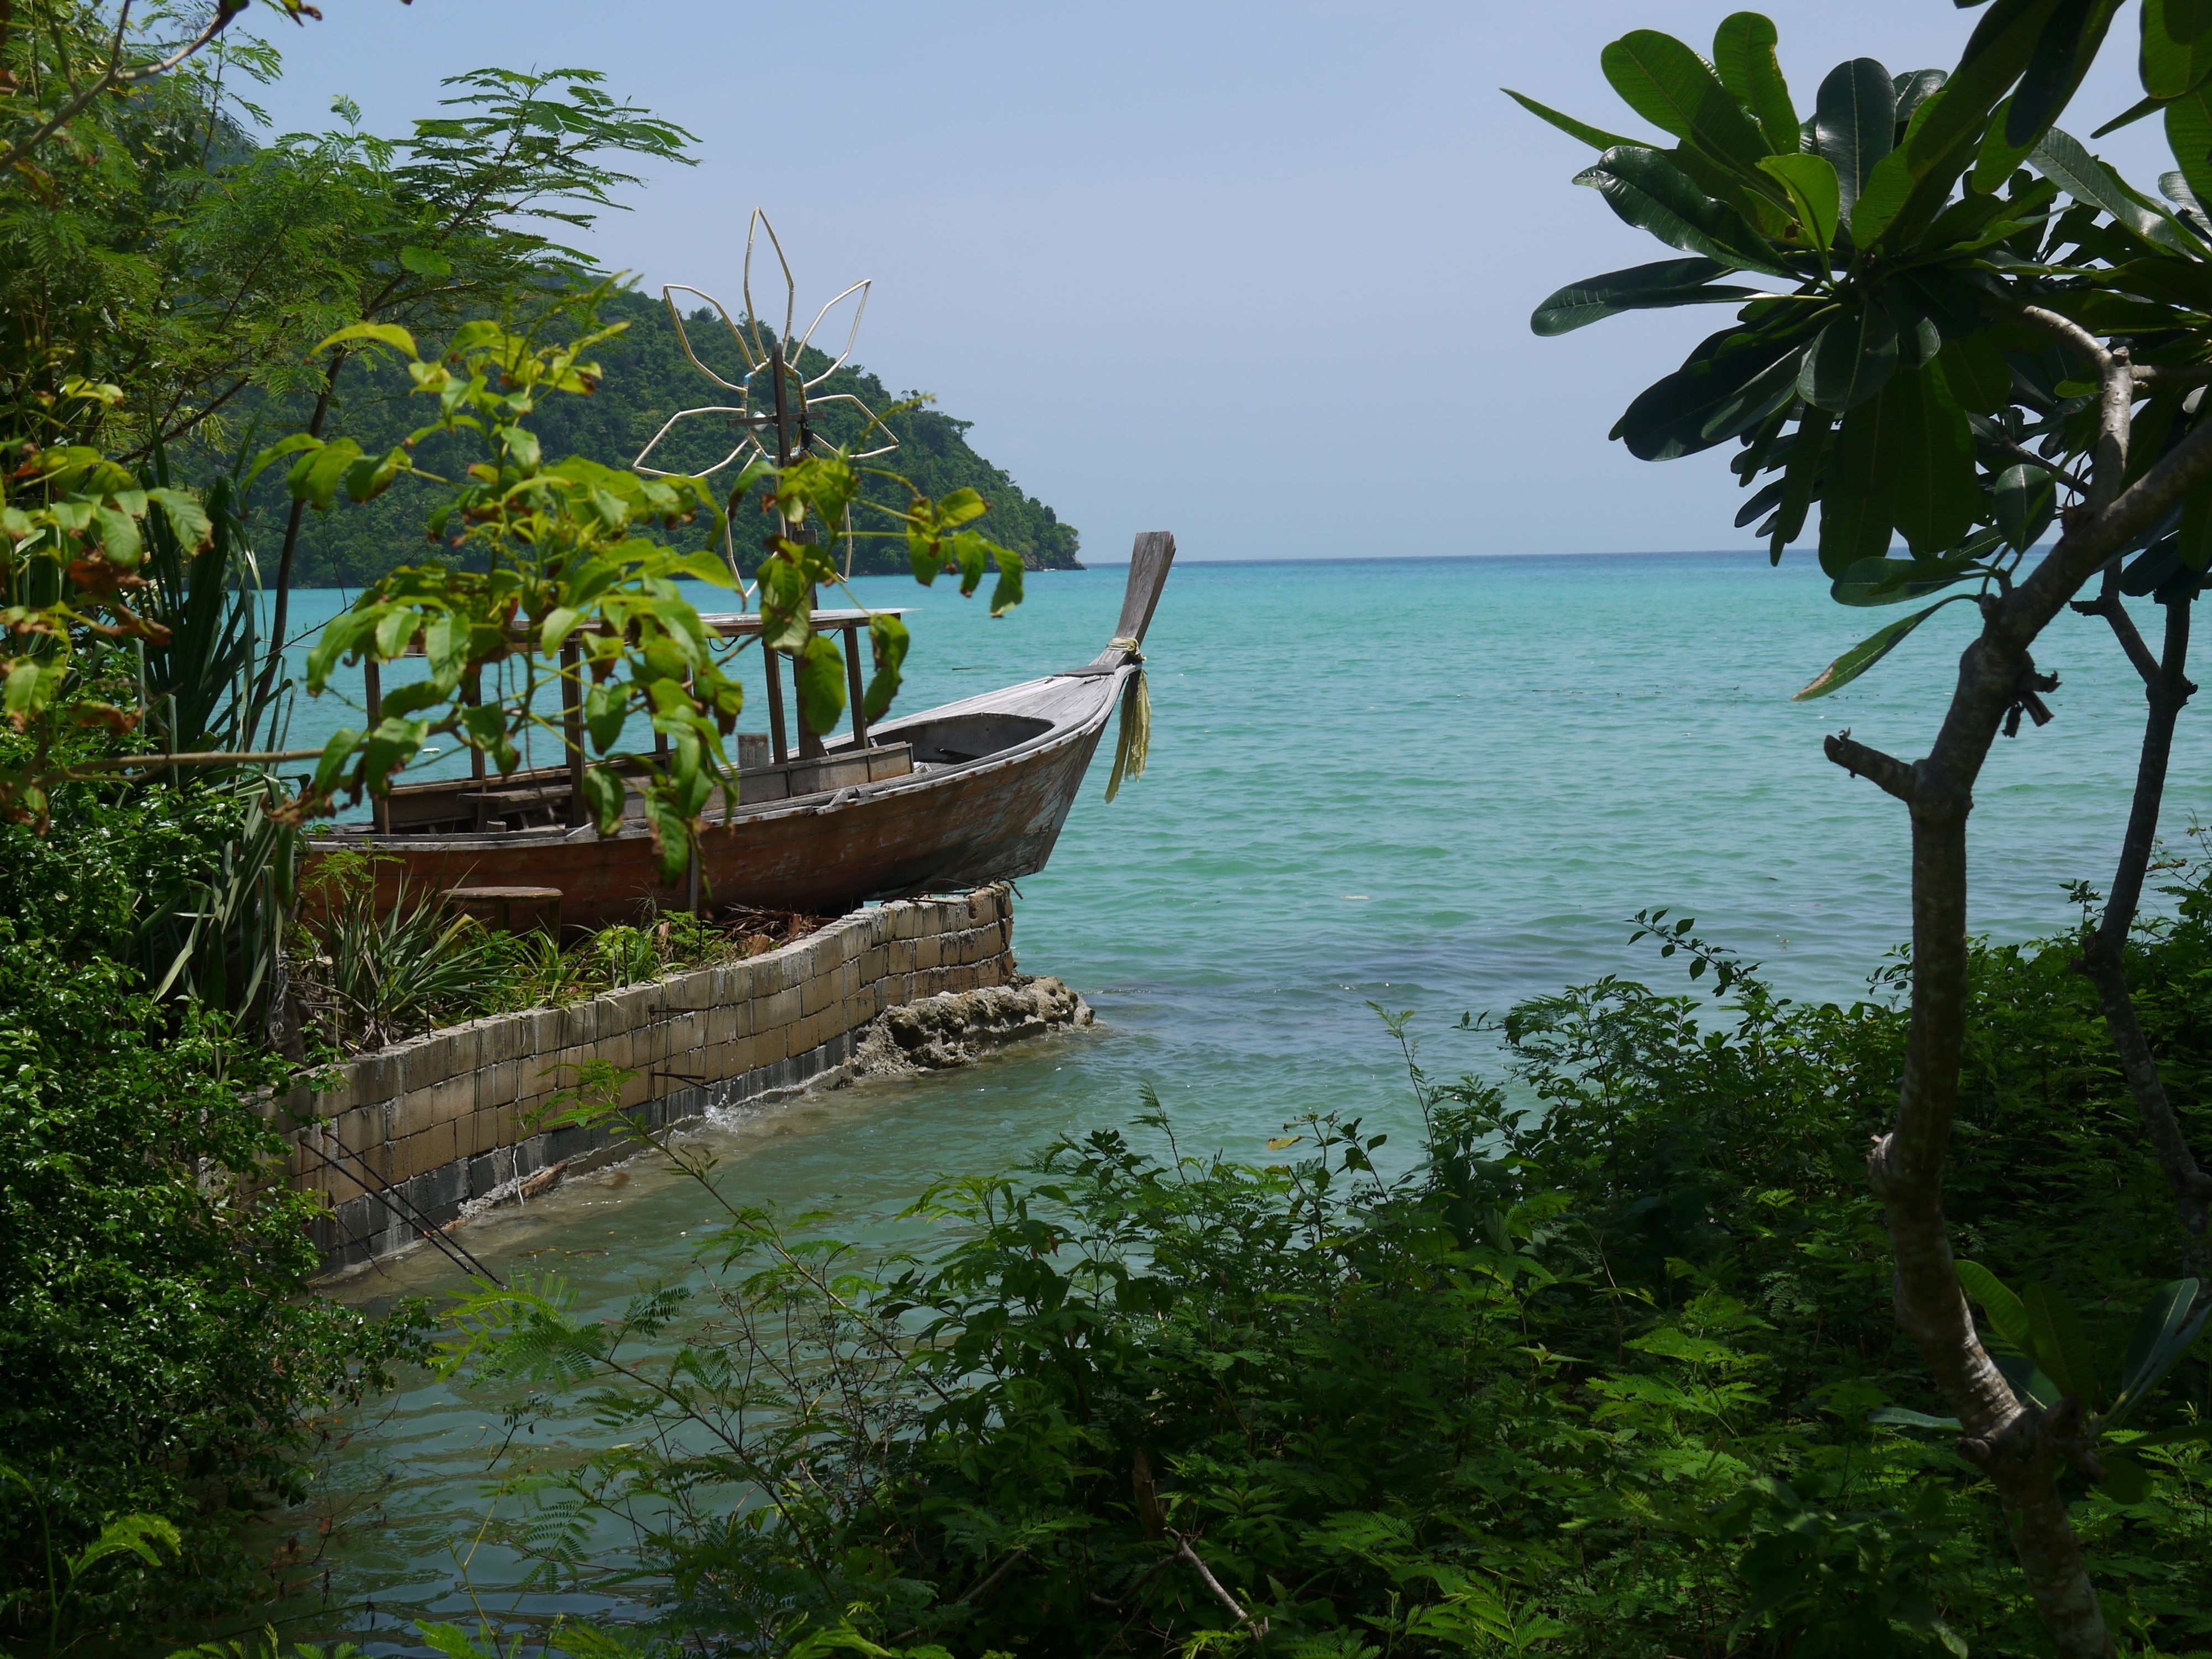
beach, sea, coast, tree, water, ocean, boat, shore, vacation, travel, cove, jungle, lagoon, bay, island, blue, thailand, beached, body of water, rainforest, caribbean, habitat, tropics, geographical feature, arecales